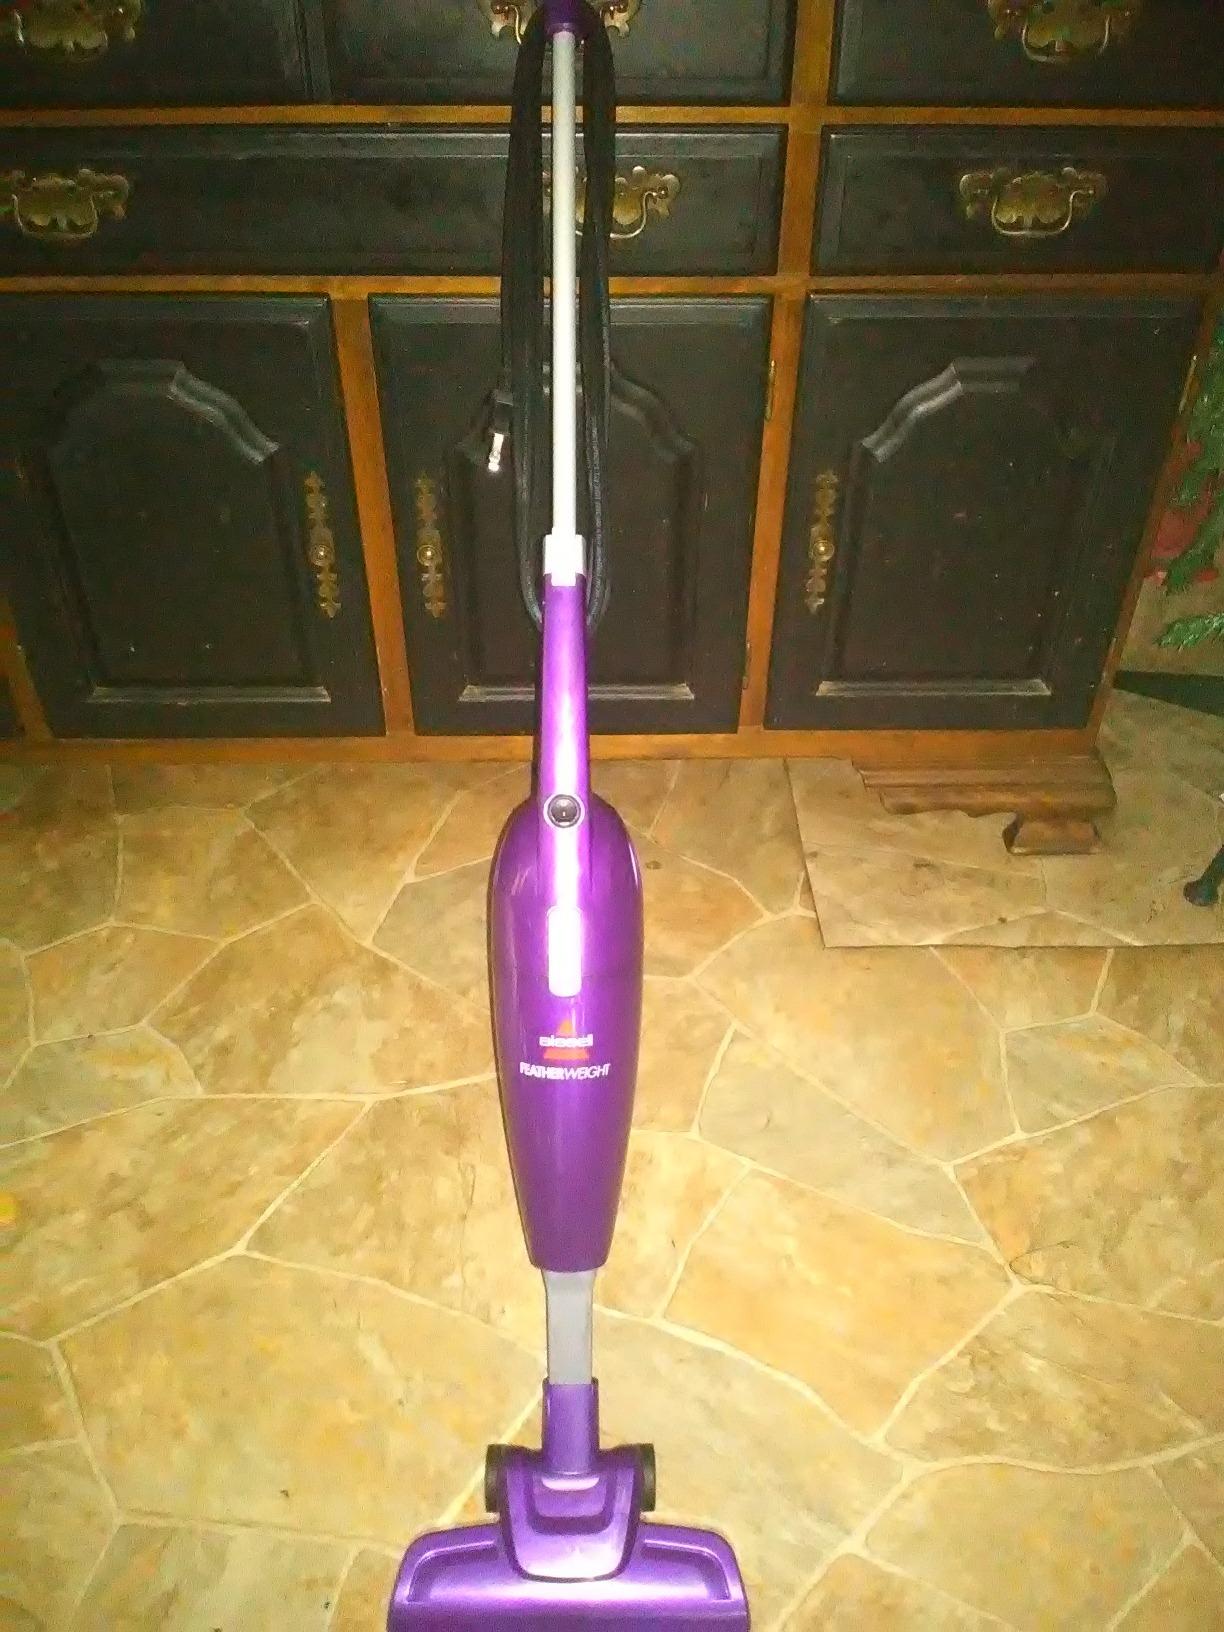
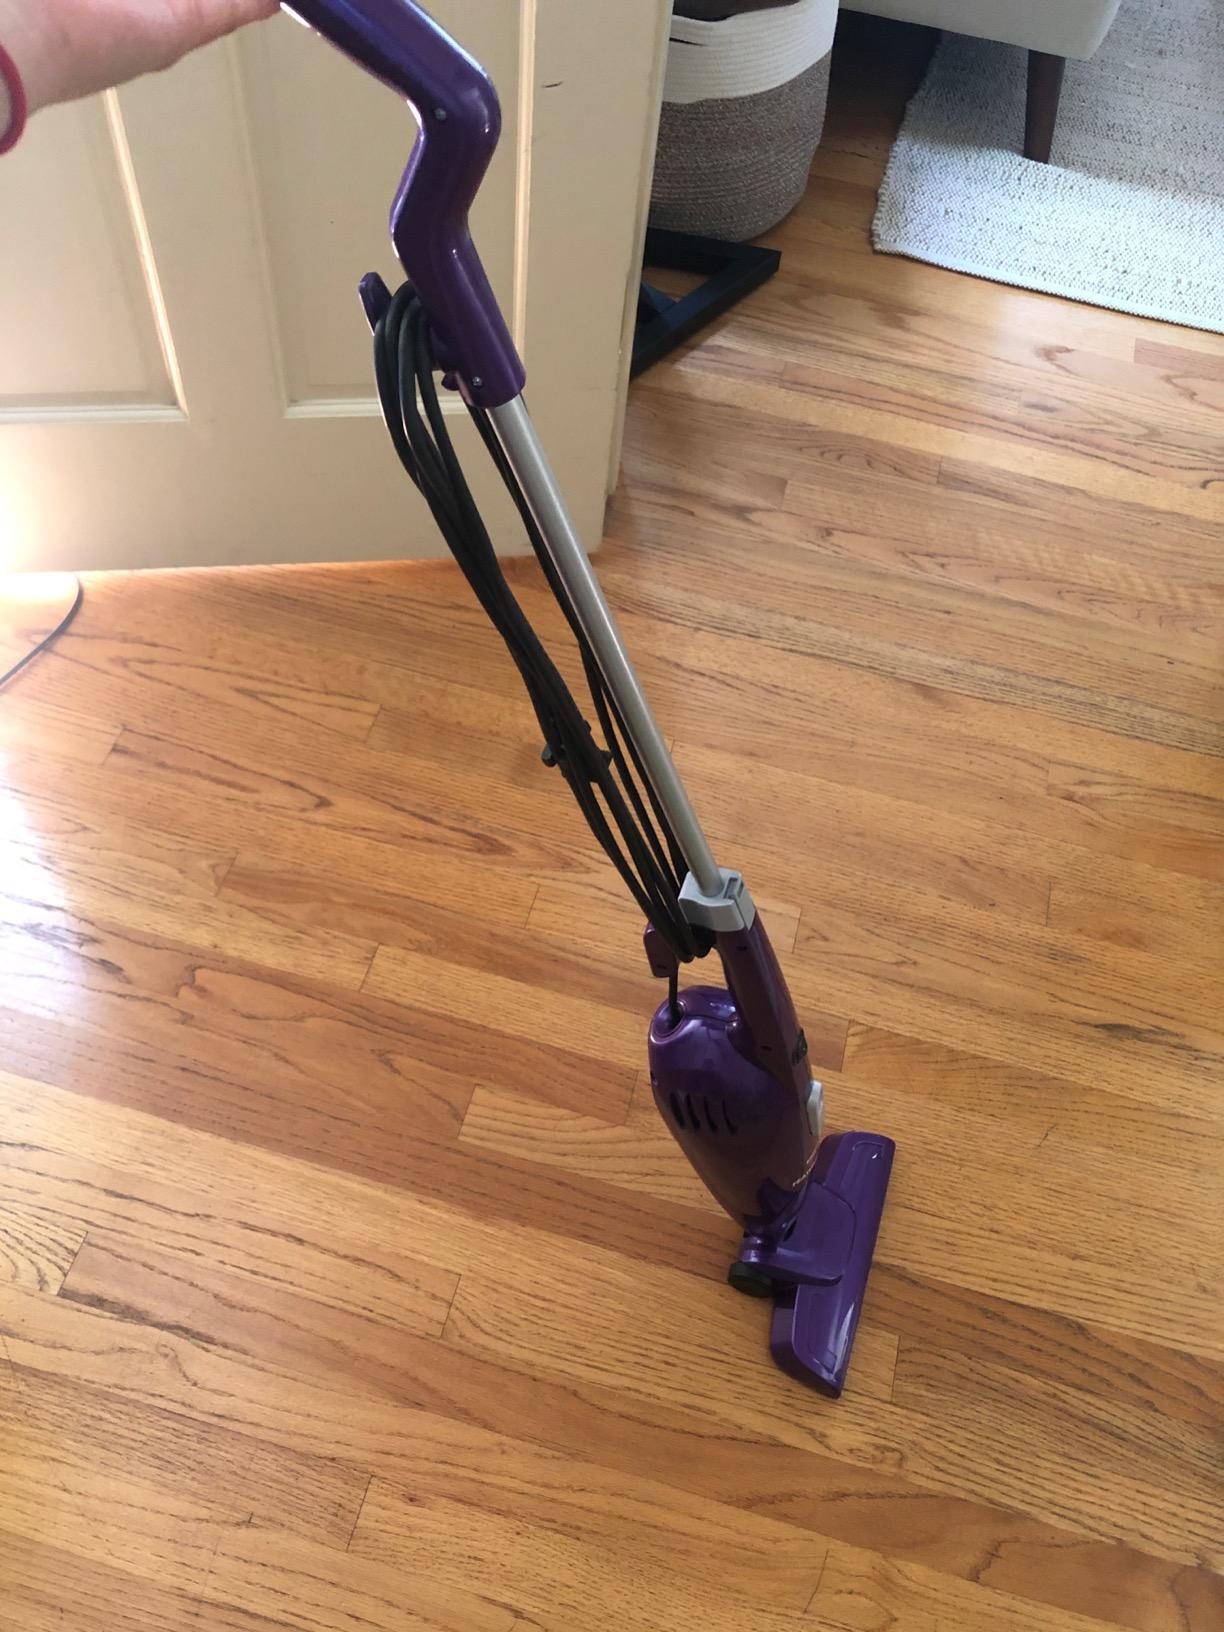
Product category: items_vacuum
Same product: yes